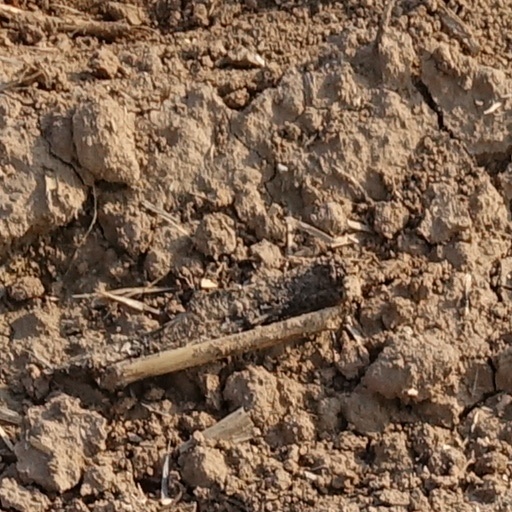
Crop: wheat